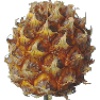
Label: pineapple_mini